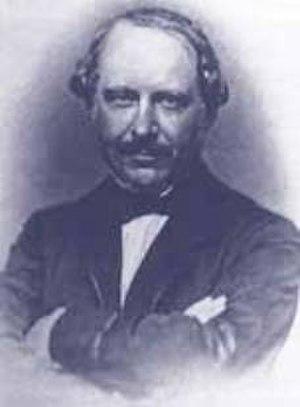
Gustav Mevissen, appelé à partir de 1884 Gustav von Mevissen, est un industriel et homme politique allemand. Après des débuts dans le textile, il investit dans les chemins de fer et dans l'industrie lourde. Pionnier, il fonde également plusieurs banques dont la Darmstädter Bank ainsi que des sociétés d'assurance. Sur le plan politique, il est un des meneurs des libéraux rhénans. Il entre au parlement régional de la Rhénanie prussienne, puis au parlement uni prussien et enfin au parlement de Francfort durant la révolution de mars 1848. En 1866, il intègre la chambre des seigneurs de Prusse, la chambre haute du parlement prussien.